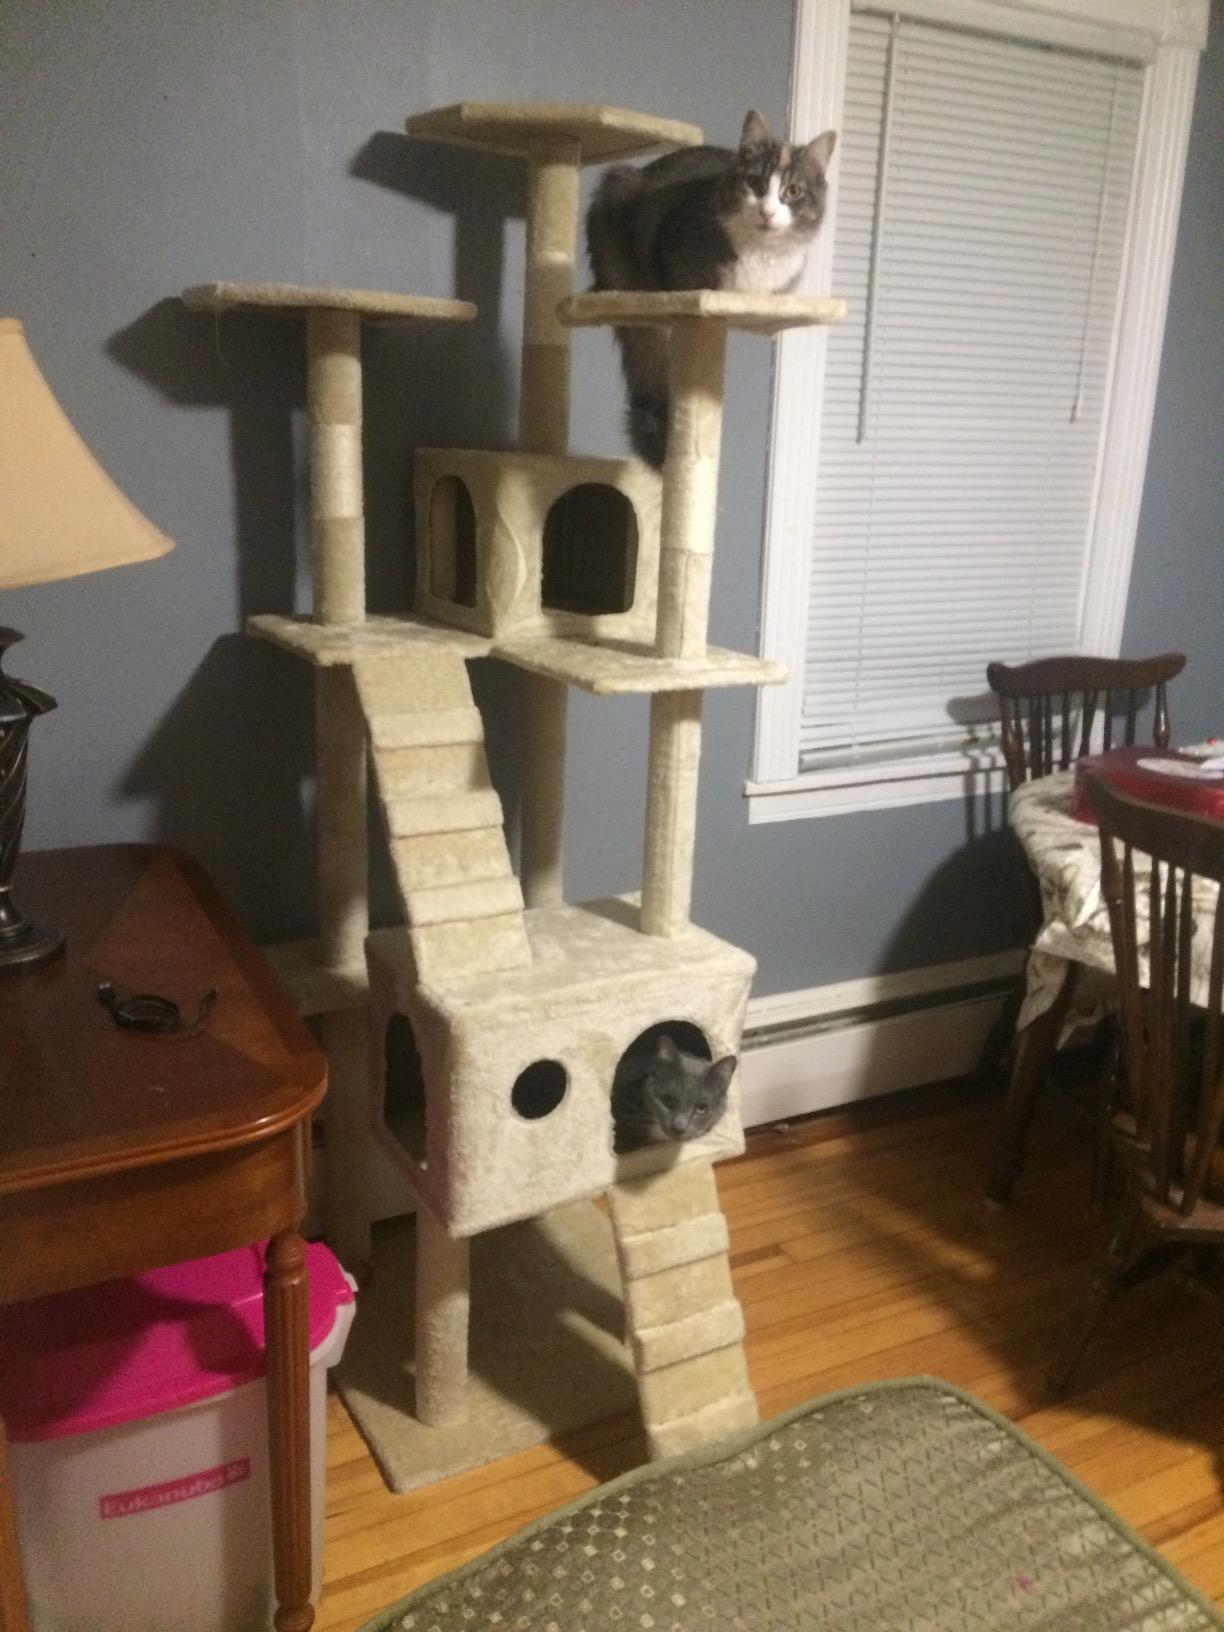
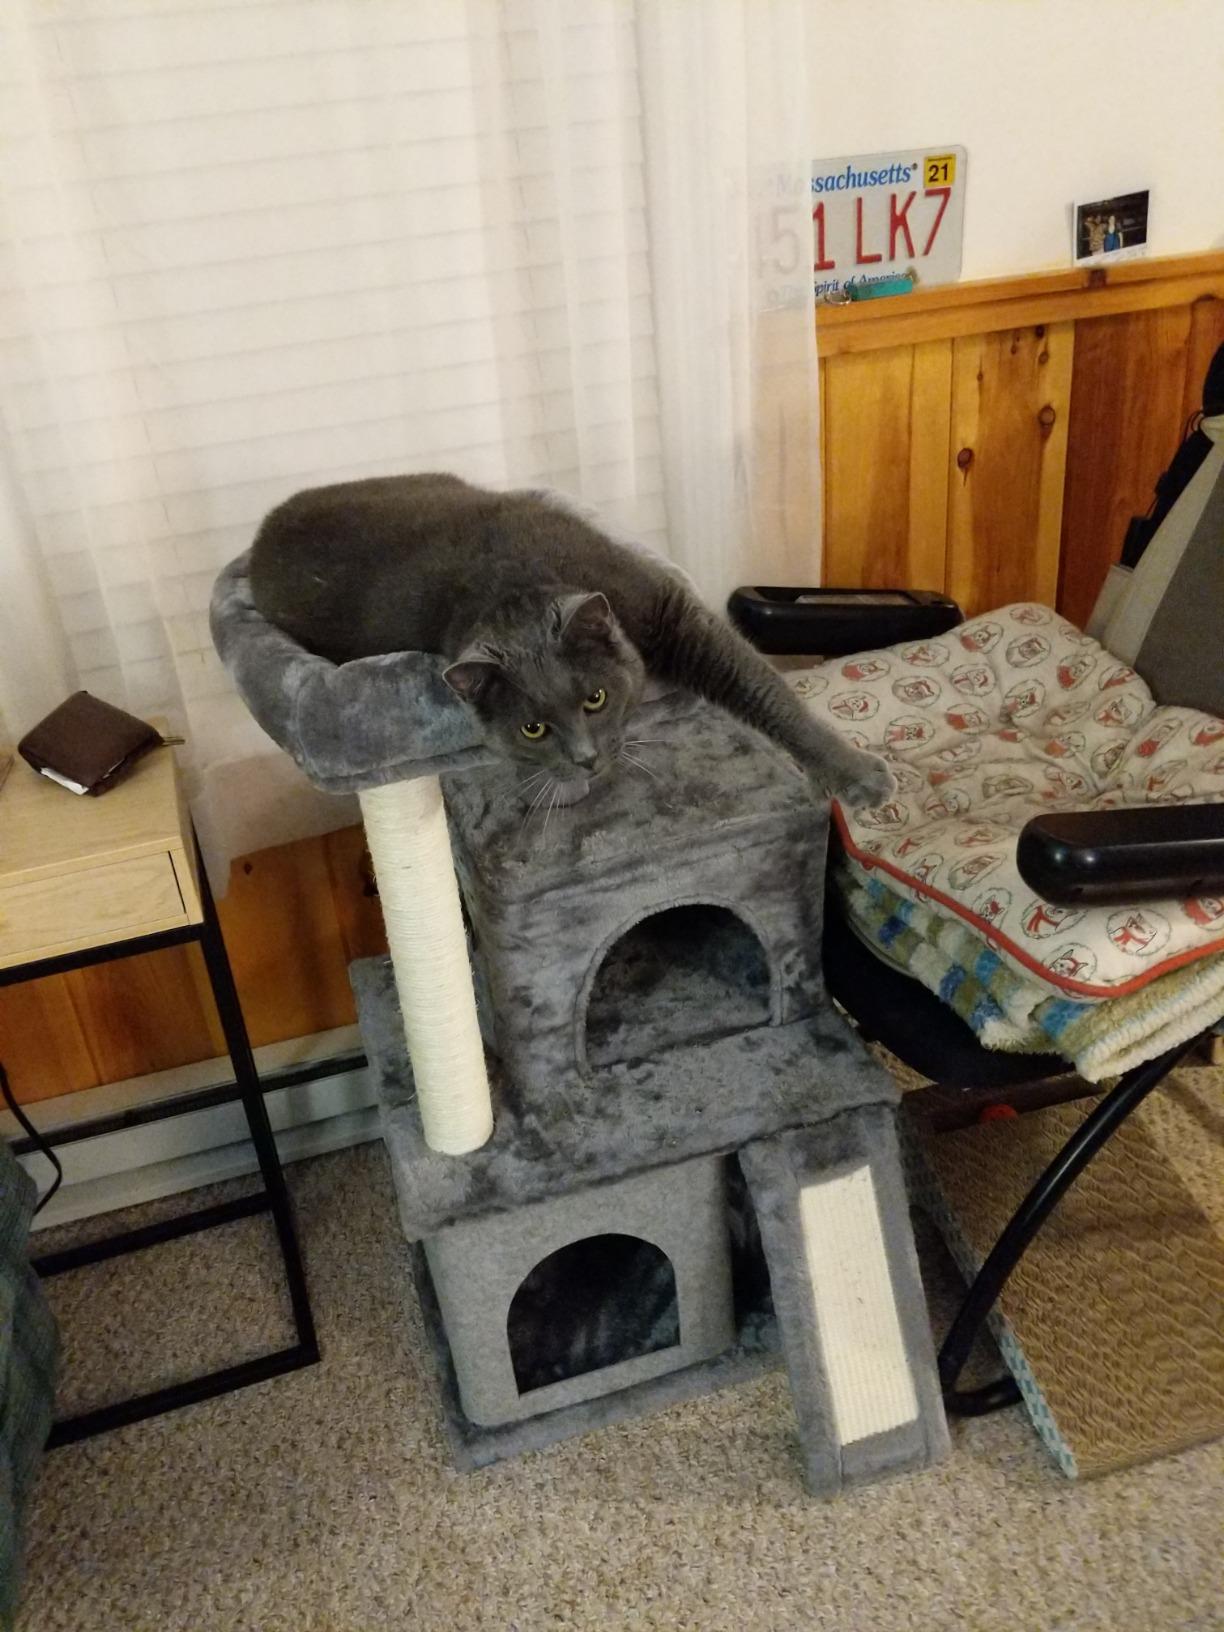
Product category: items_cat tree
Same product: no